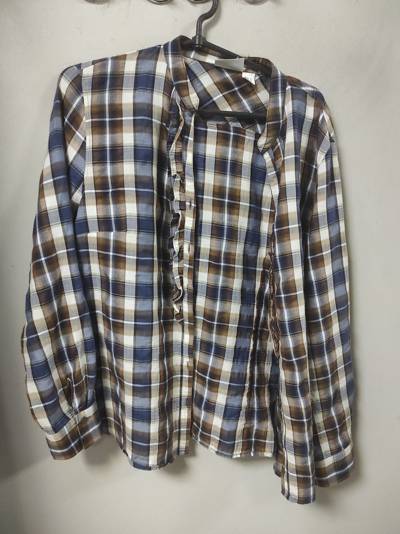
Waste category: clothes